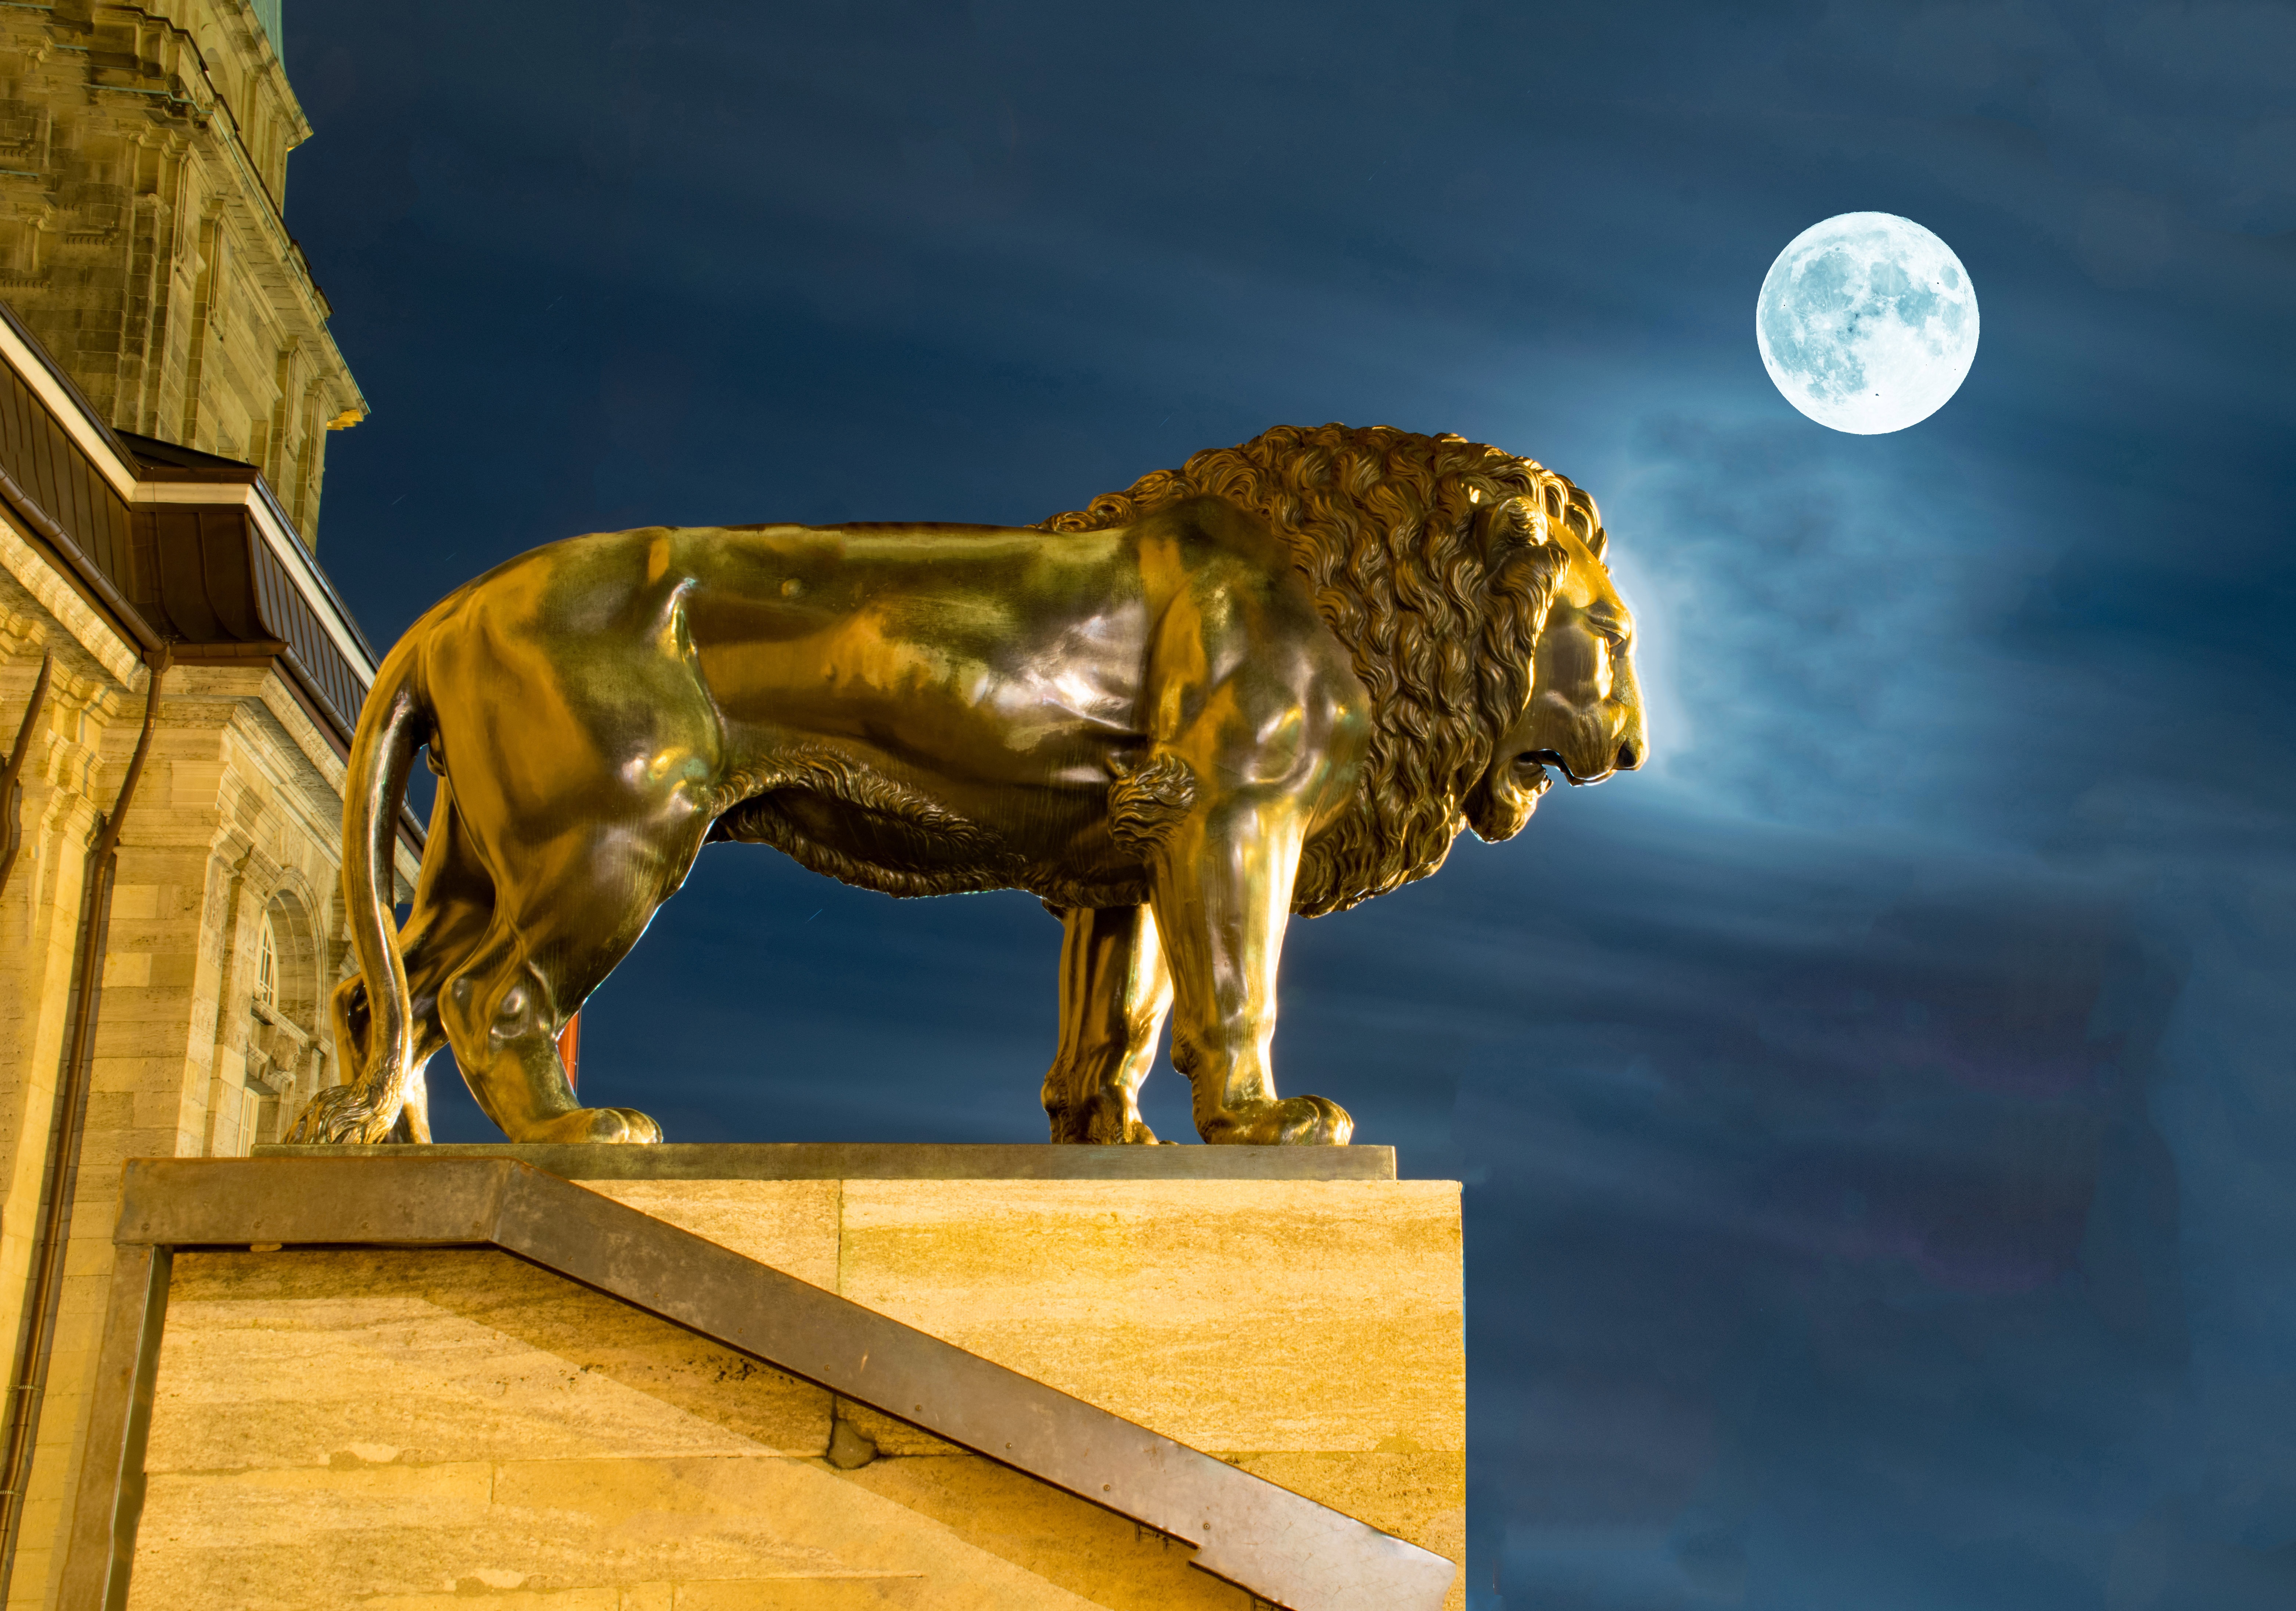
night, monument, statue, lighting, lion, full moon, sculpture, art, germany, hesse, darmstadt, night photograph, ancient history, landesmuseum, hessisches landesmuseum